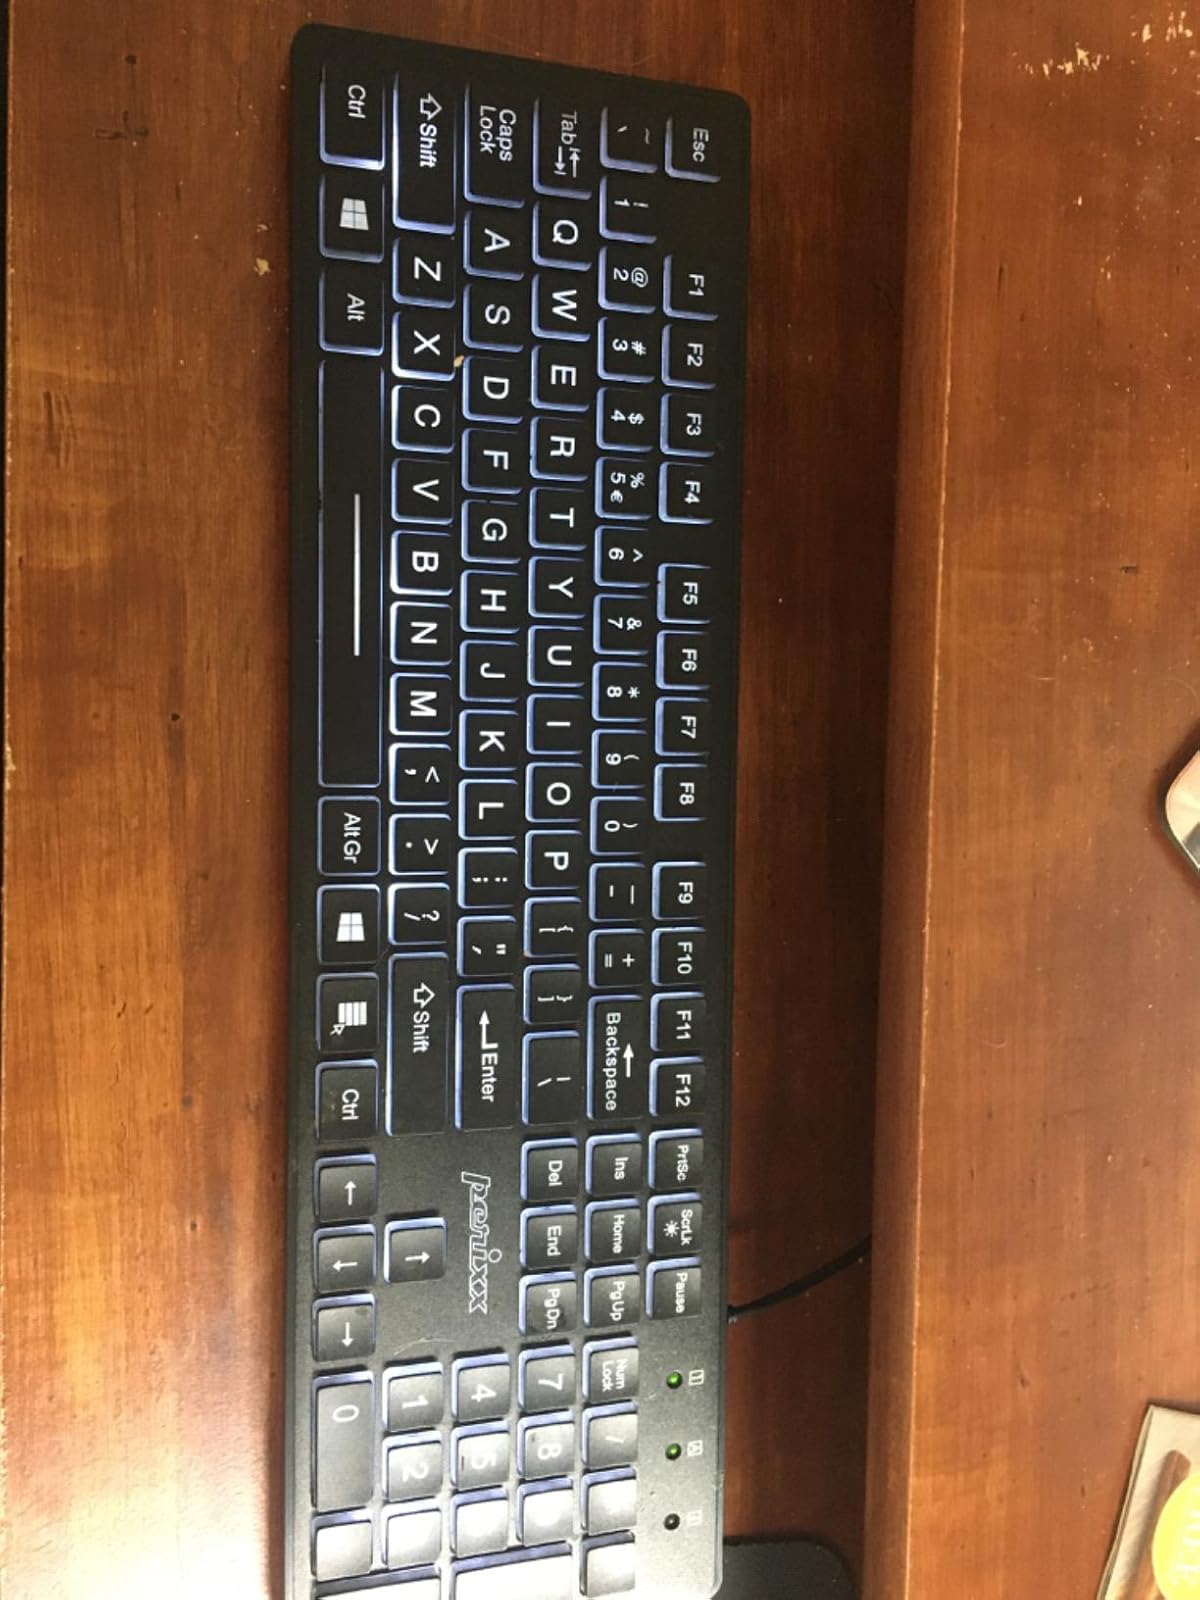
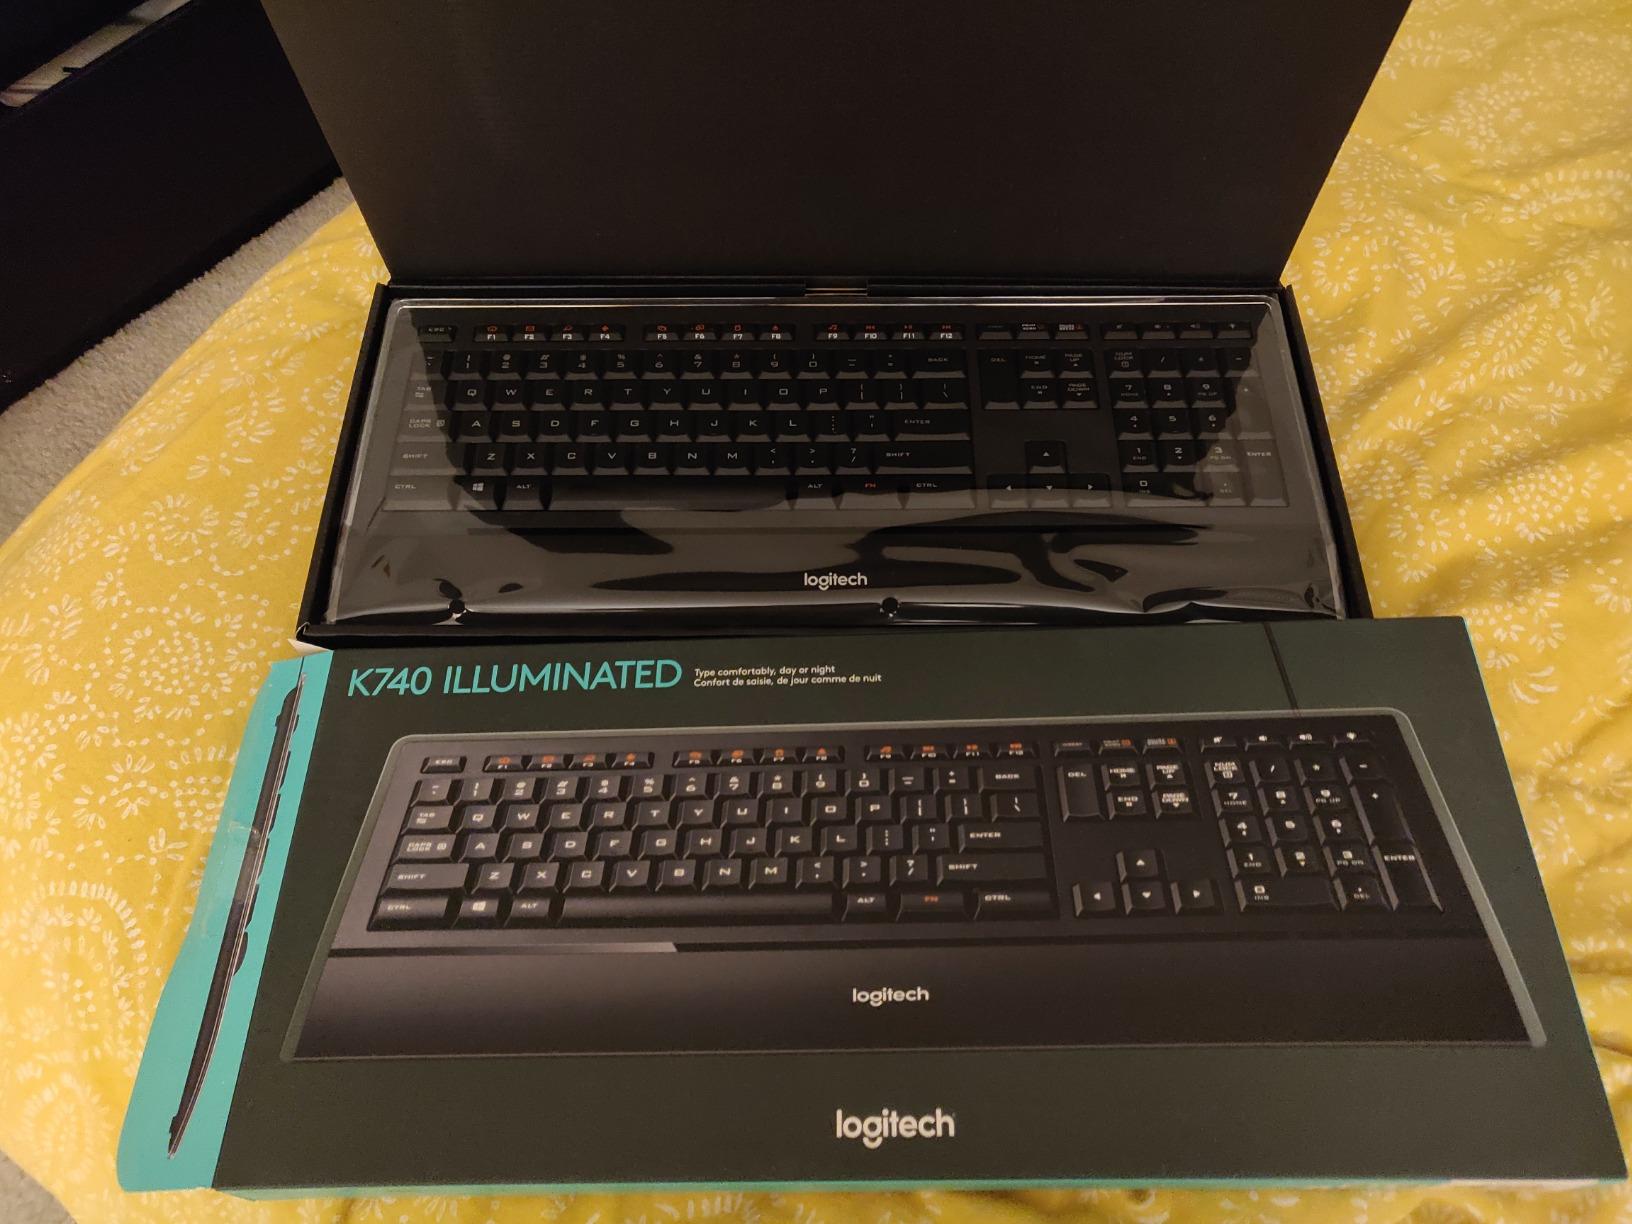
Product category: keyboard
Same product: no